1954 in spaceflight

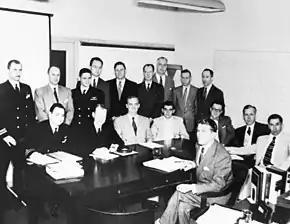
At a meeting of Project Orbiter on March 16, 1954, Fred C. Durant is seen seated at the table, second from the left.

By 1954, there was growing consensus in the United States that rocket technology had evolved to the point the launch of an Earth orbiting satellite was becoming feasible. A 16 March meeting in Washington D.C. involving several of the nation's leading space specialists was arranged by past president of the American Rocket Society Frederick C. Durant III. They included Fred Singer, proposer of the "MOUSE" (Minimum Orbiting Unmanned Satellite of the Earth), rocket scientist Wernher von Braun, David Young of the Army Ballistic Missile Agency, Commander George Hoover and Alexander Satin of the Air Branch of the Office of Naval Research (ONR), and noted astronomer, Fred Whipple. They determined that a slightly modified Redstone (a range surface-to-surface missile developed the prior year) combined with upper stages employing 31 Loki solid-propellant rockets could put a satellite into orbit, which could be tracked optically.